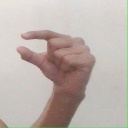
अक्षर: ग